South Starksboro Friends Meeting House and Cemetery

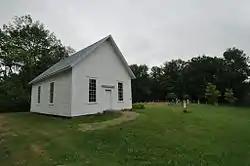

The South Starksboro Friends Meeting House and Cemetery is a historic Quaker meeting house and cemetery on Dan Sargent Road in Starksboro, Vermont. Built in 1828 and last significantly updated in the 1870s, it is the oldest Quaker meeting house in Vermont, and continues to see regular use. It was listed on the National Register of Historic Places in 1985.